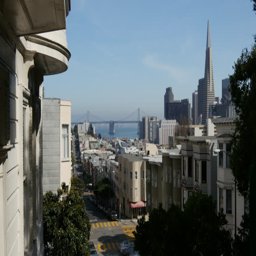
skyline view with a cable car passing by